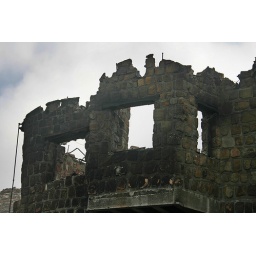
The sad end to one man's dream house after a mountain fire destroyed homes in Scarborough, Cape Town